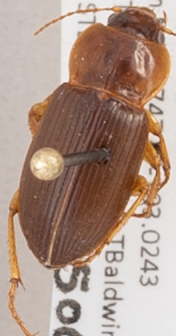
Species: Amara carinata
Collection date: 2015-06-29
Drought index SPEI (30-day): -0.1
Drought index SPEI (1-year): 1.45
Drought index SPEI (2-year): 1.69